Daniel Silva (tattoo artist)

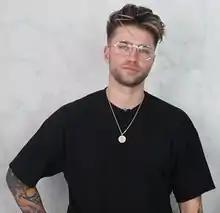

Daniel Joseph Silva (born July 13, 1993) is an American celebrity tattoo artist and reality TV show star from Gilroy, California.